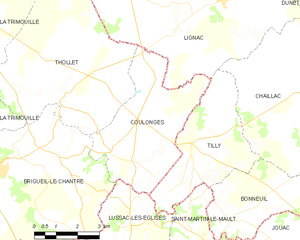
Carte des communes françaises Coulonges